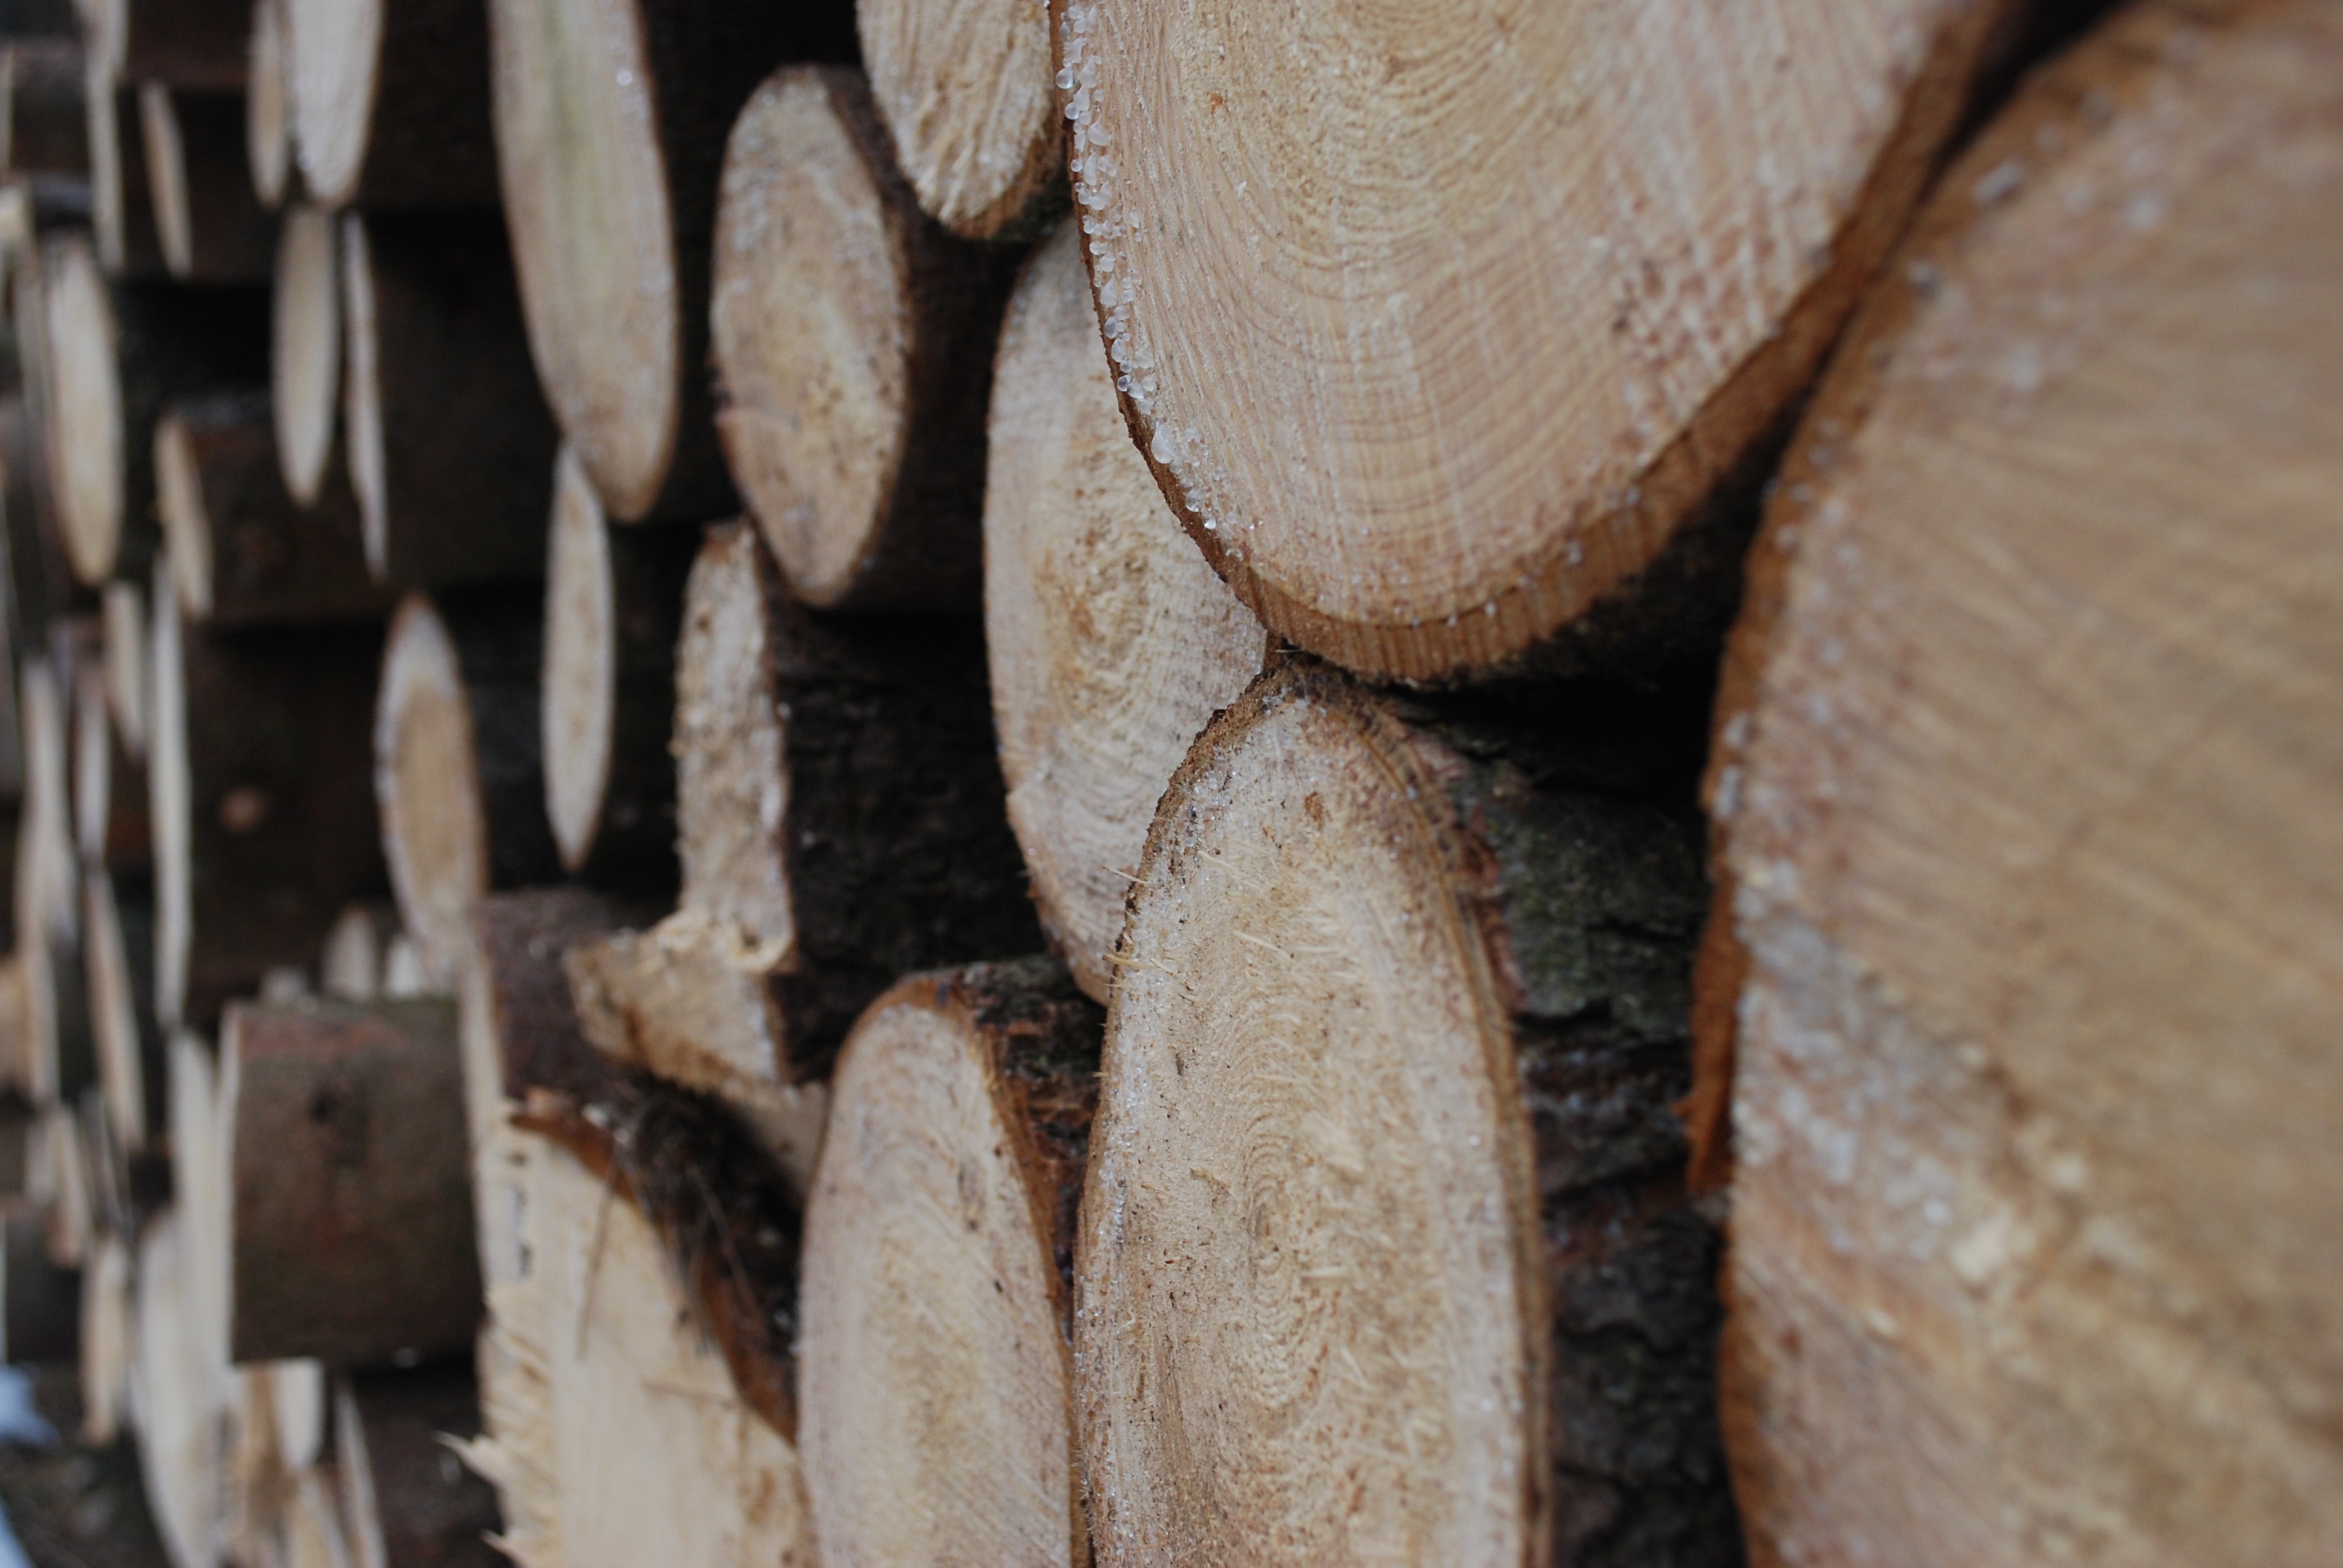
tree, wood, trunk, closeup, lumber, material, close up, spruce, carving, macro photography, the details of the, ancient history